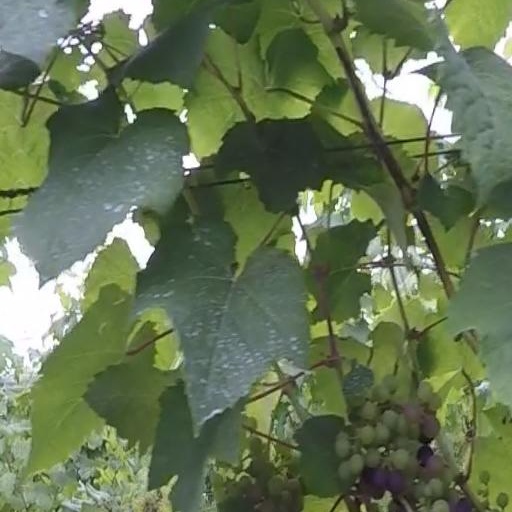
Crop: grape